United States at the 2018 Winter Olympics

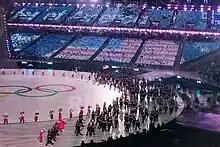
American athletes marching in the Parade of Nations

The following is the list of number of competitors participating at the Games per sport or discipline.